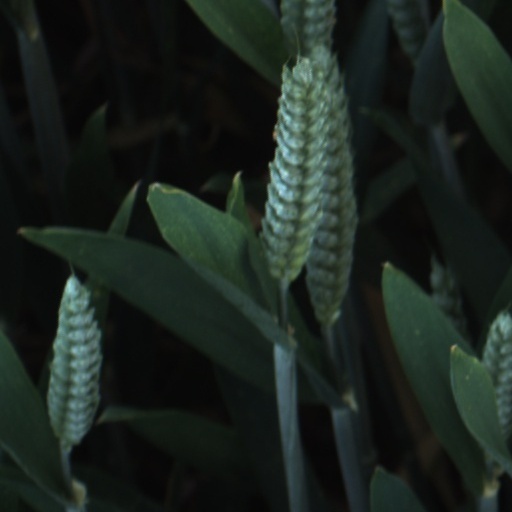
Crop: wheat